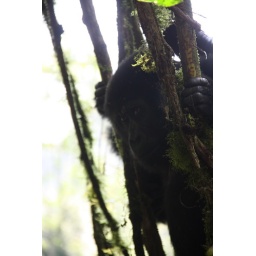
A juvenile mountain gorilla in Bwindi